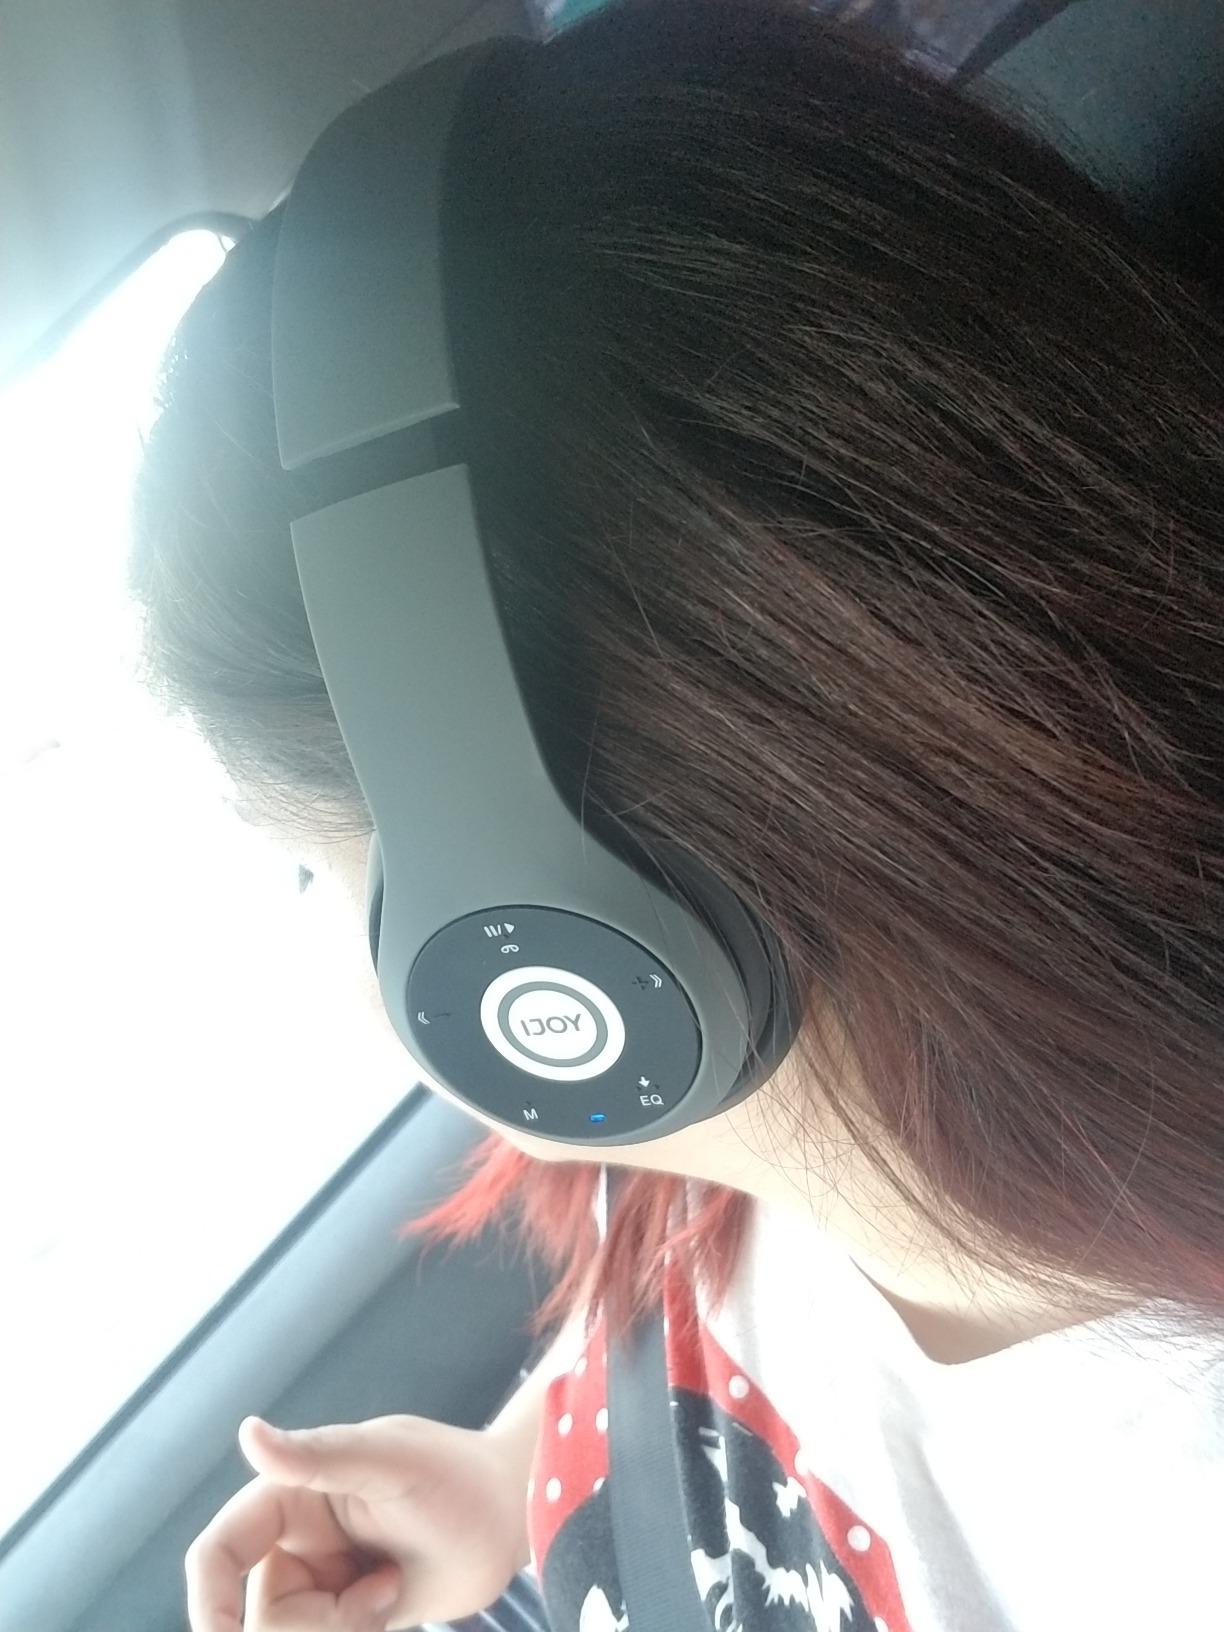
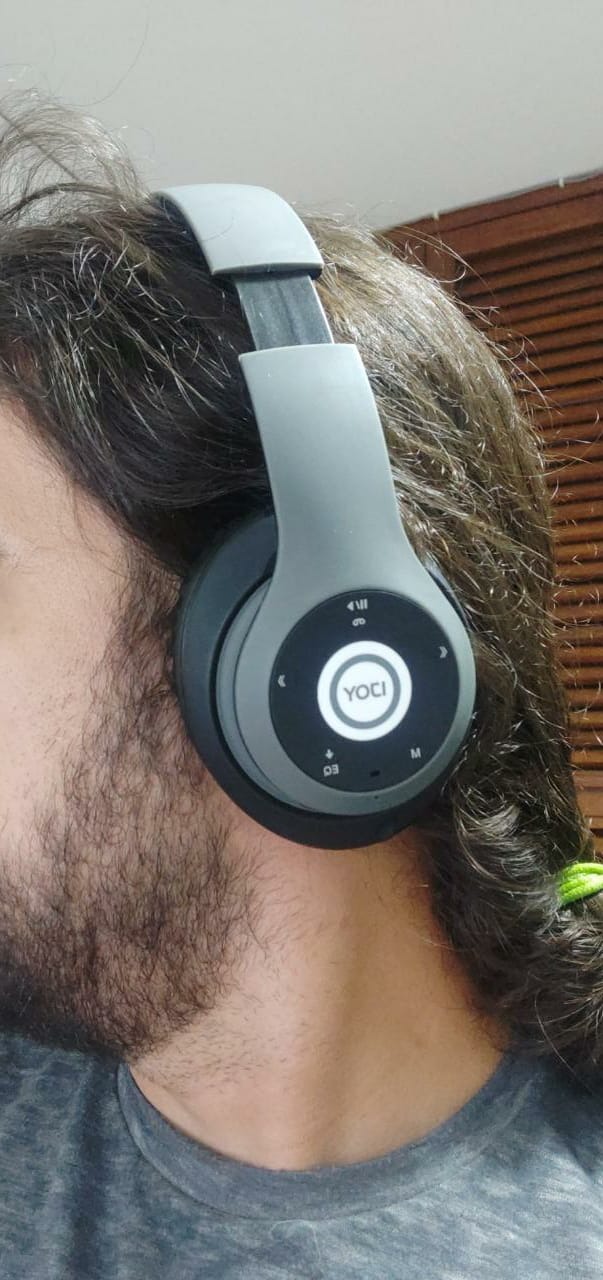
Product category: headphones
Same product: yes